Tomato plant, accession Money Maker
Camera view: horizontal (90 deg, fisheye); turntable rotation: 180 degrees
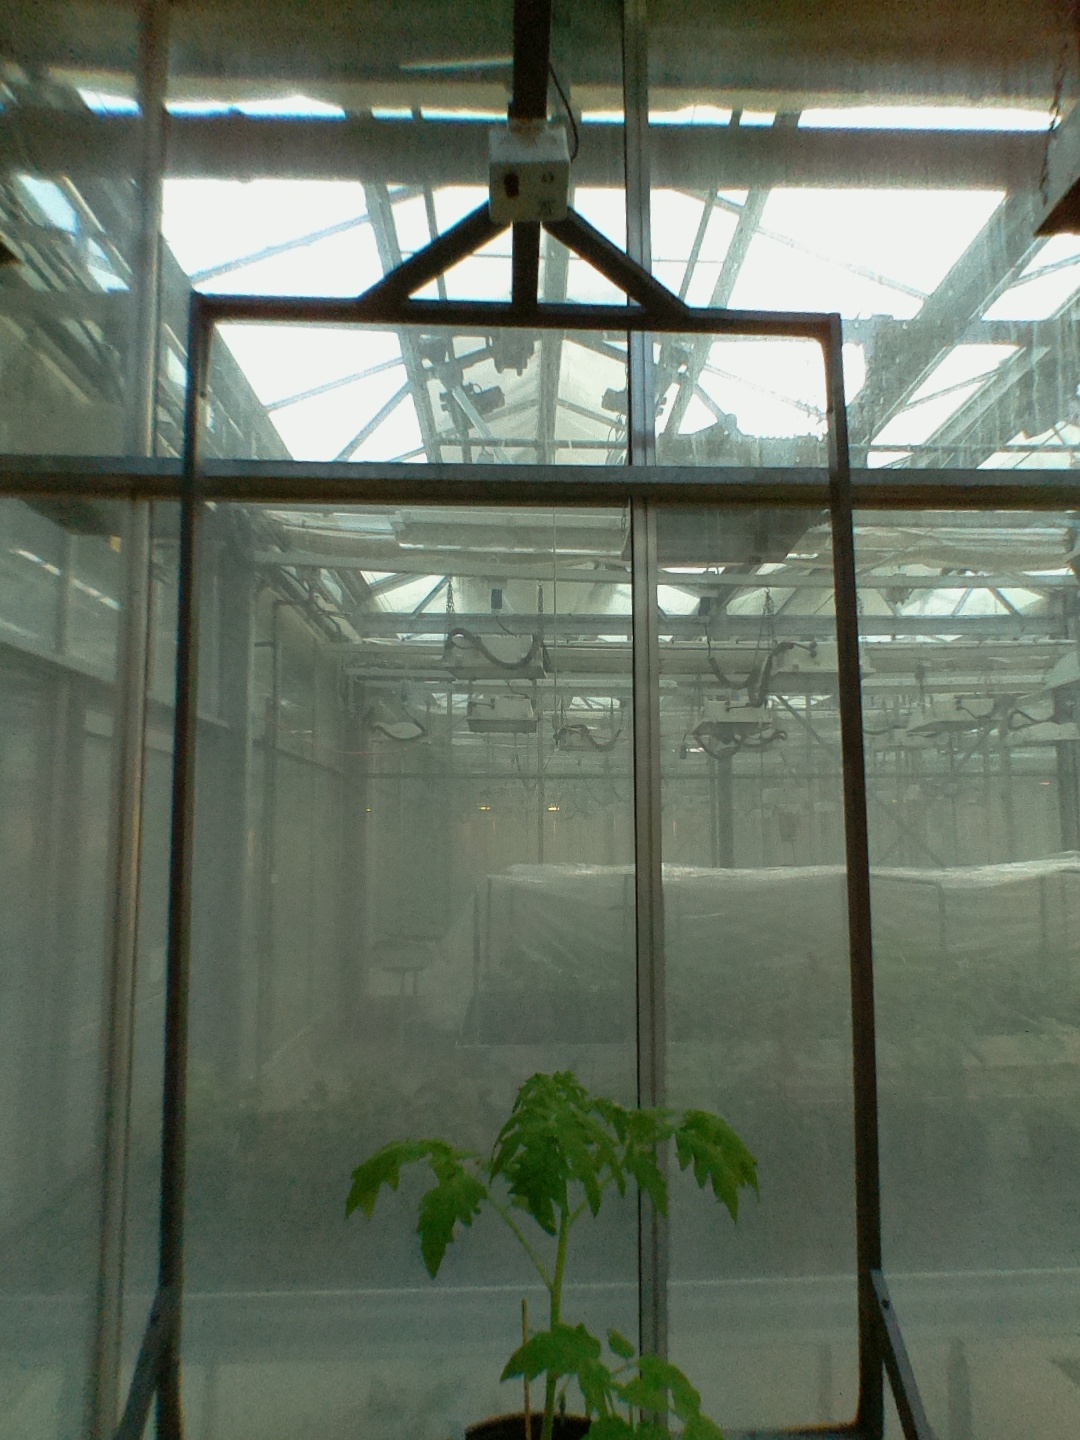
BBCH growth stage 13: 6 of true leaves visible